Introduction to evolution

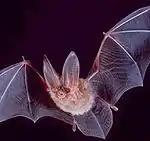
A bat is a mammal and its forearm bones have been adapted for flight.

Strong evidence for evolution comes from the analysis of homologous structures: structures in different species that no longer perform the same task but which share a similar structure. Such is the case of the forelimbs of mammals. The forelimbs of a human, cat, whale, and bat all have strikingly similar bone structures. However, each of these four species' forelimbs performs a different task. The same bones that construct a bat's wings, which are used for flight, also construct a whale's flippers, which are used for swimming. Such a "design" makes little sense if they are unrelated and uniquely constructed for their particular tasks. The theory of evolution explains these homologous structures: all four animals shared a common ancestor, and each has undergone change over many generations. These changes in structure have produced forelimbs adapted for different tasks.